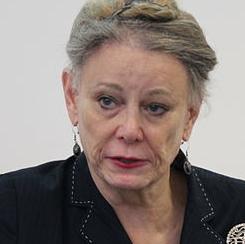
Age: 71